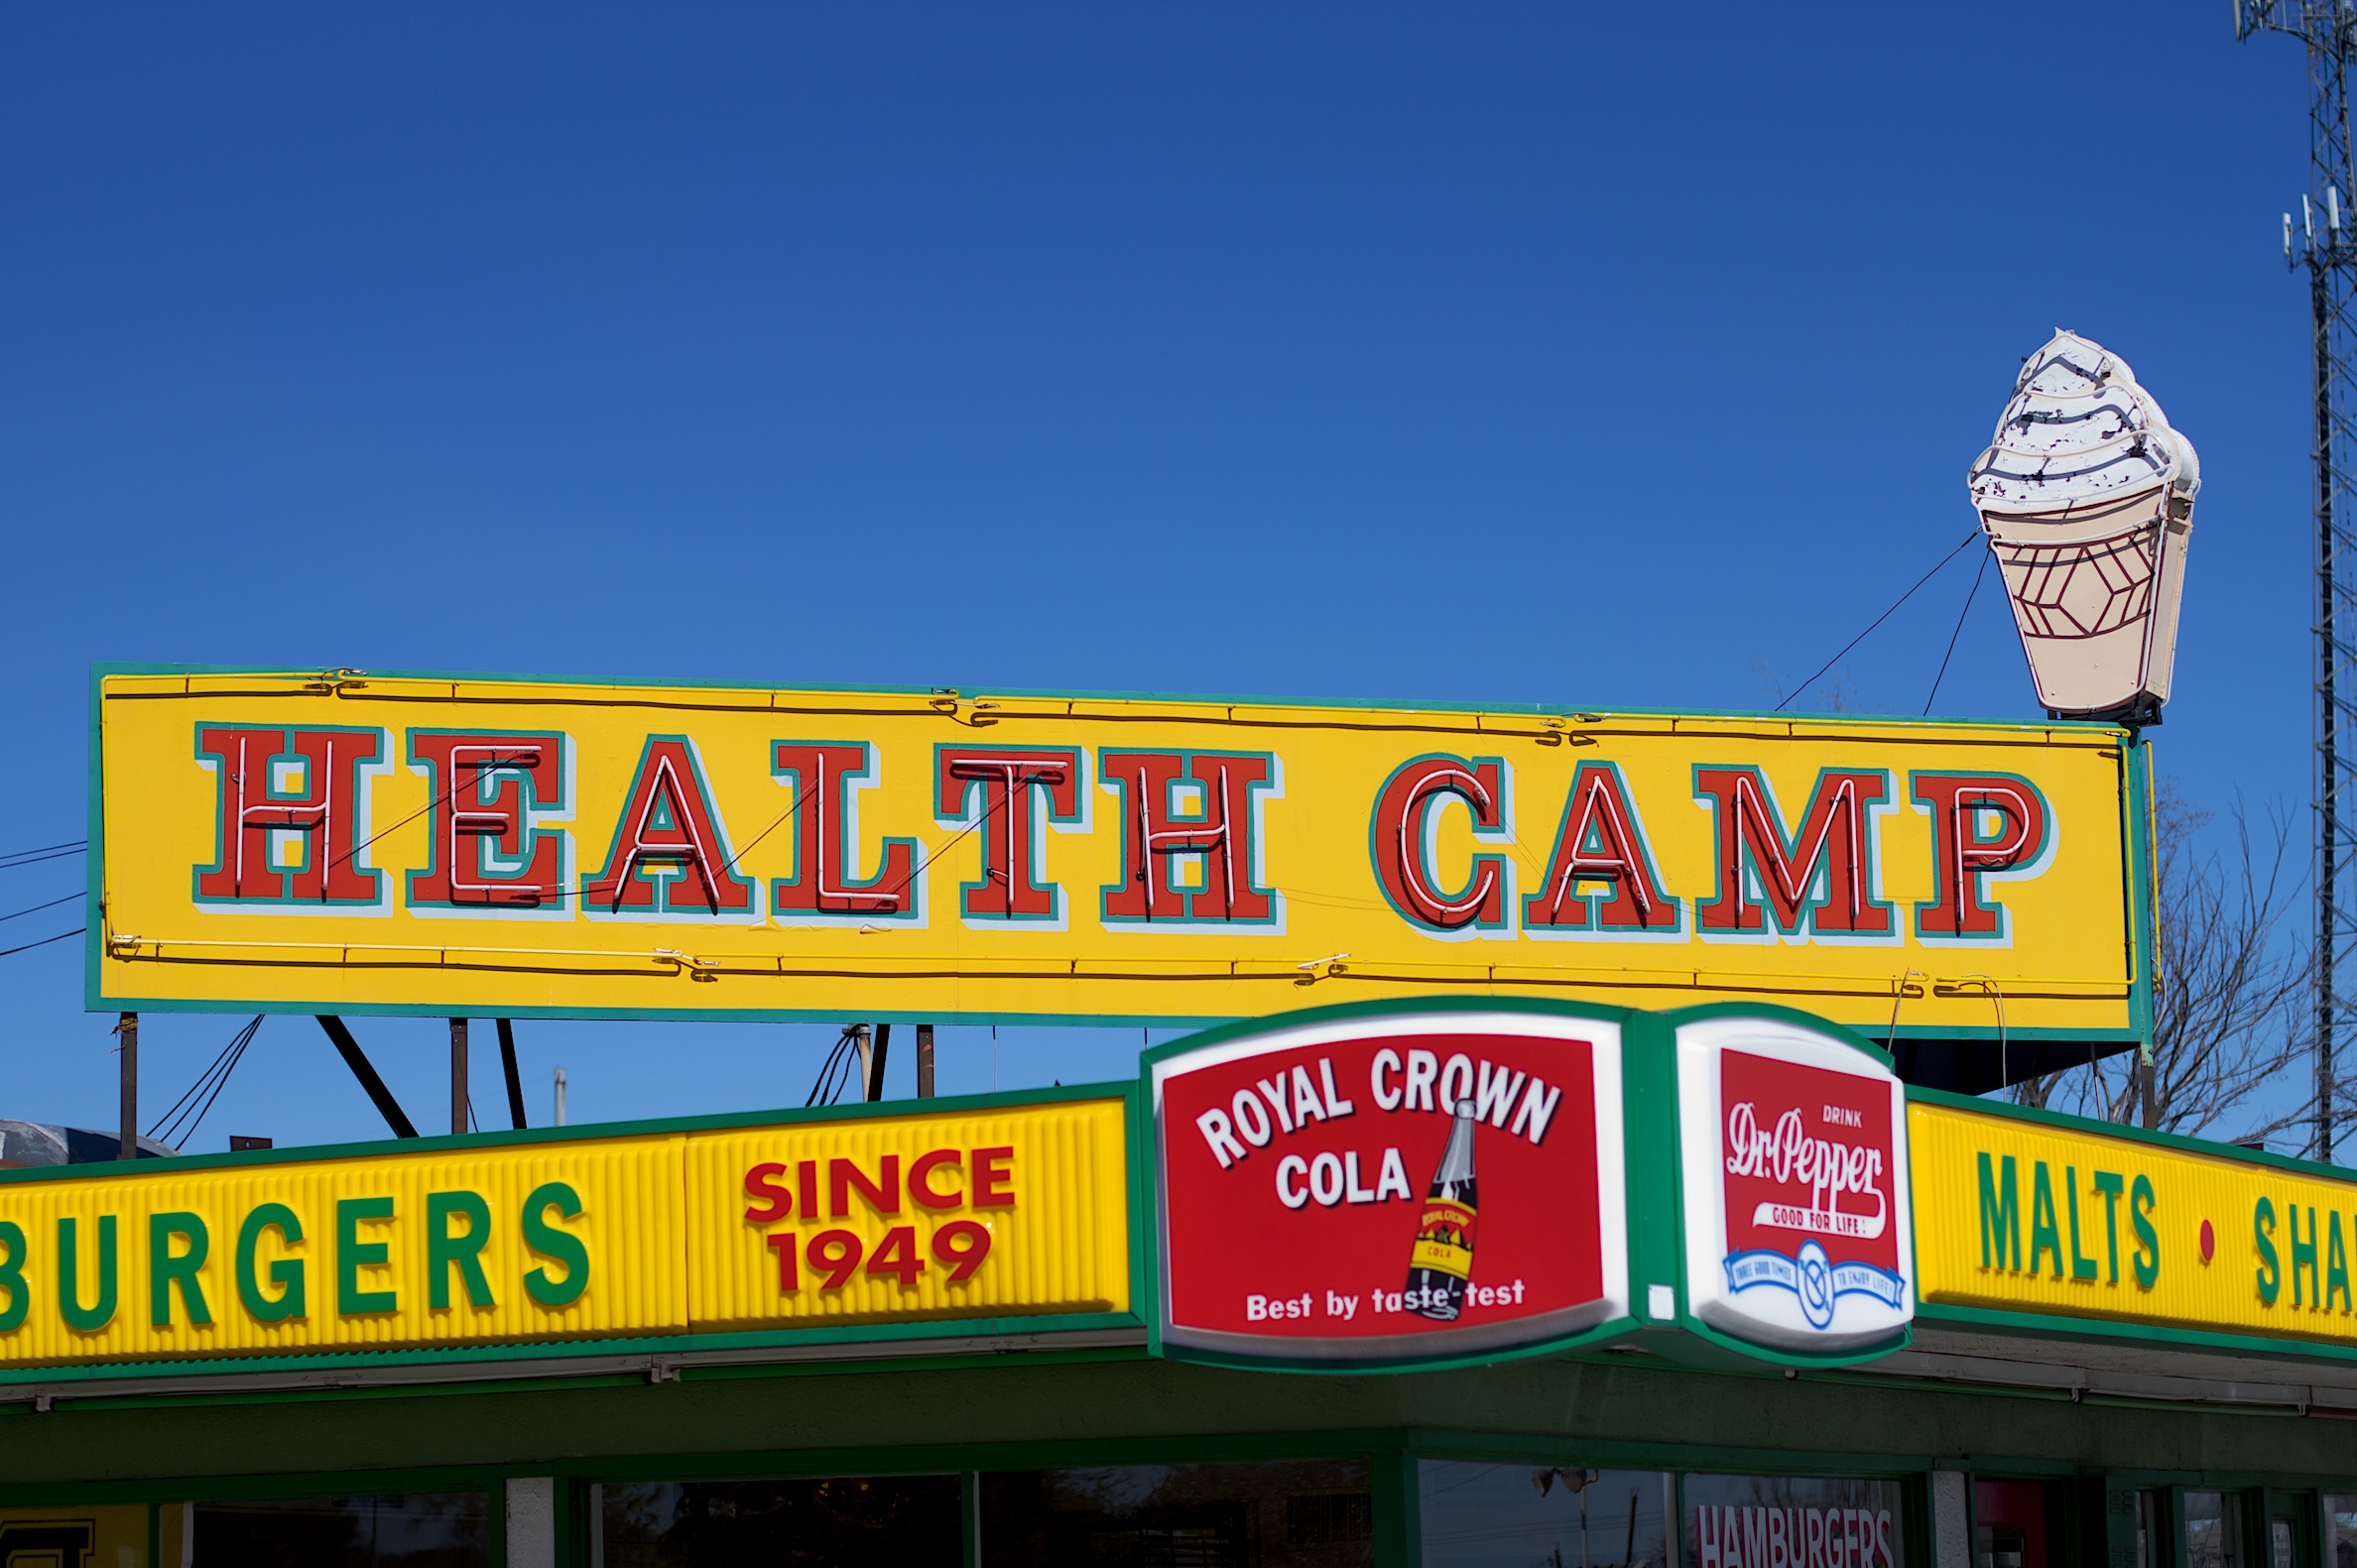
advertising, sign, signage, fast food, texas, ds106, 2010365, waco